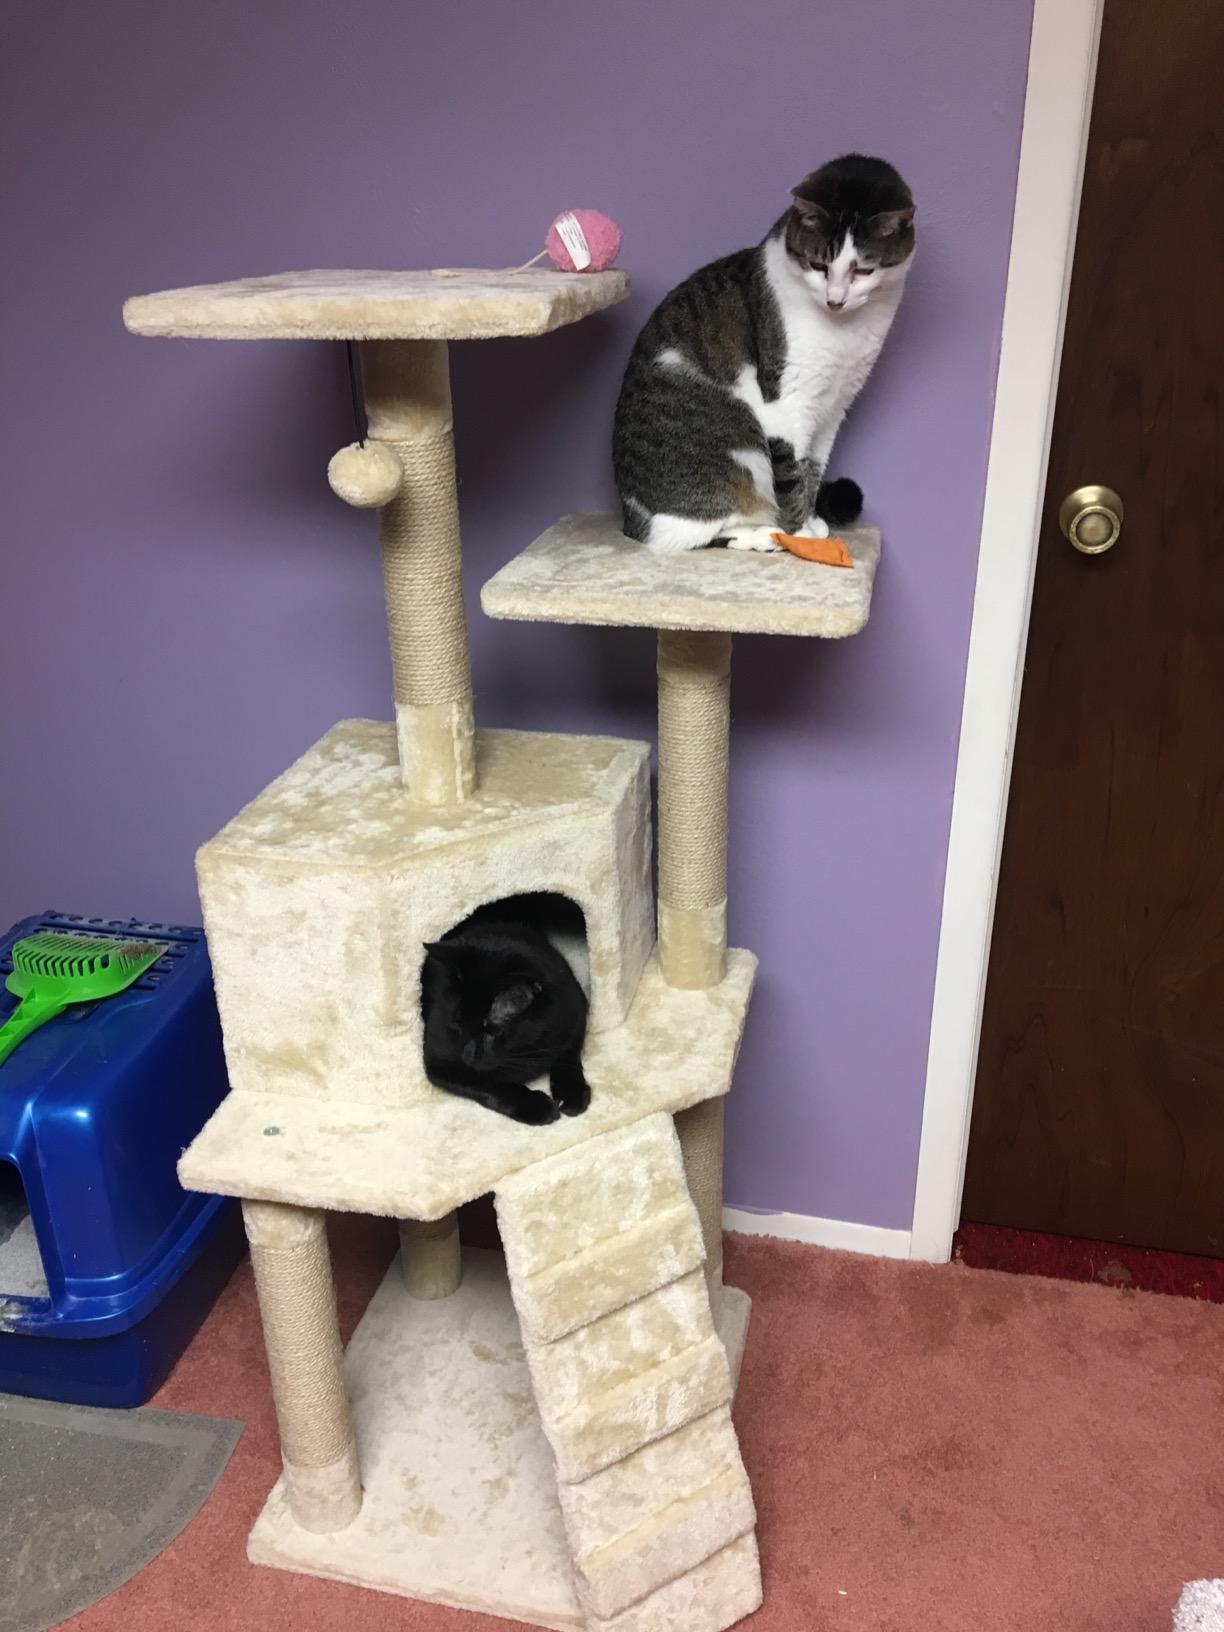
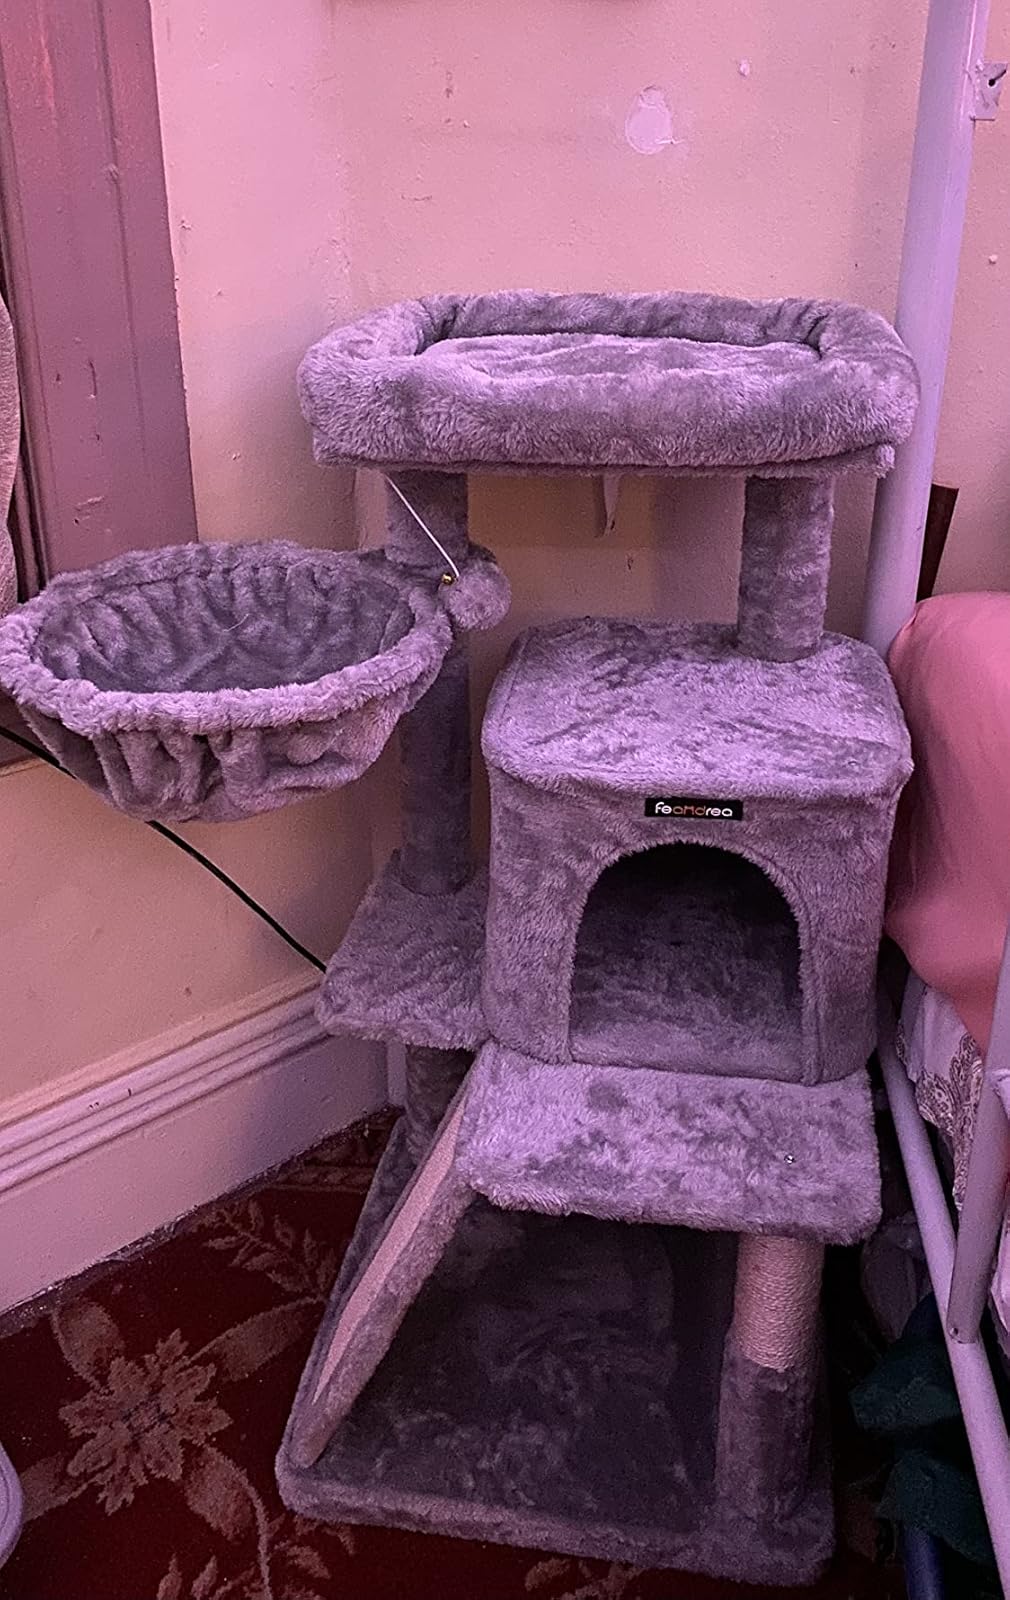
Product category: items_cat tree
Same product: no